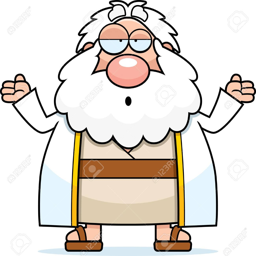
a cartoon illustration of prophet looking confused .